Fear and Loathing in Las Vegas (film)

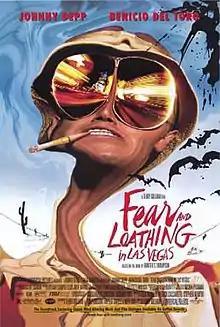
Theatrical release poster

Fear and Loathing in Las Vegas is a 1998 American black comedy adventure film based on Hunter S. Thompson's novel of the same name. It was co-written and directed by Terry Gilliam and stars Johnny Depp and Benicio del Toro as Raoul Duke and Dr. Gonzo, respectively. The film details the duo's journey through Las Vegas as their initial journalistic intentions devolve into an exploration of the city under the influence of psychoactive substances.